Aguri Suzuki F-1 Super Driving

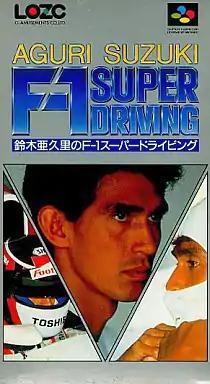
Super Famicom Japanese box art

Aguri Suzuki F-1 Super Driving, released as Redline F-1 Racer in North America, is a Formula One racing simulator game for the Super Nintendo Entertainment System and Game Boy. The game is named after and sponsored by the Japanese Formula 1 driver, Aguri Suzuki; his likeness and imagery were retained in the North American version despite the name change.